Cagua Volcano

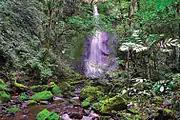
A waterfall in the crater floor

Activity of the early Pleistocene erupted basaltic andesite or effusive basalt. The volcano was covered by enormous lava flows from 600,000 to 300,000 years ago. It has seen activity ranging from phreatic eruptions to ash flows. The volcano is topped by a wide crater marked by sharp and precipitous walls.